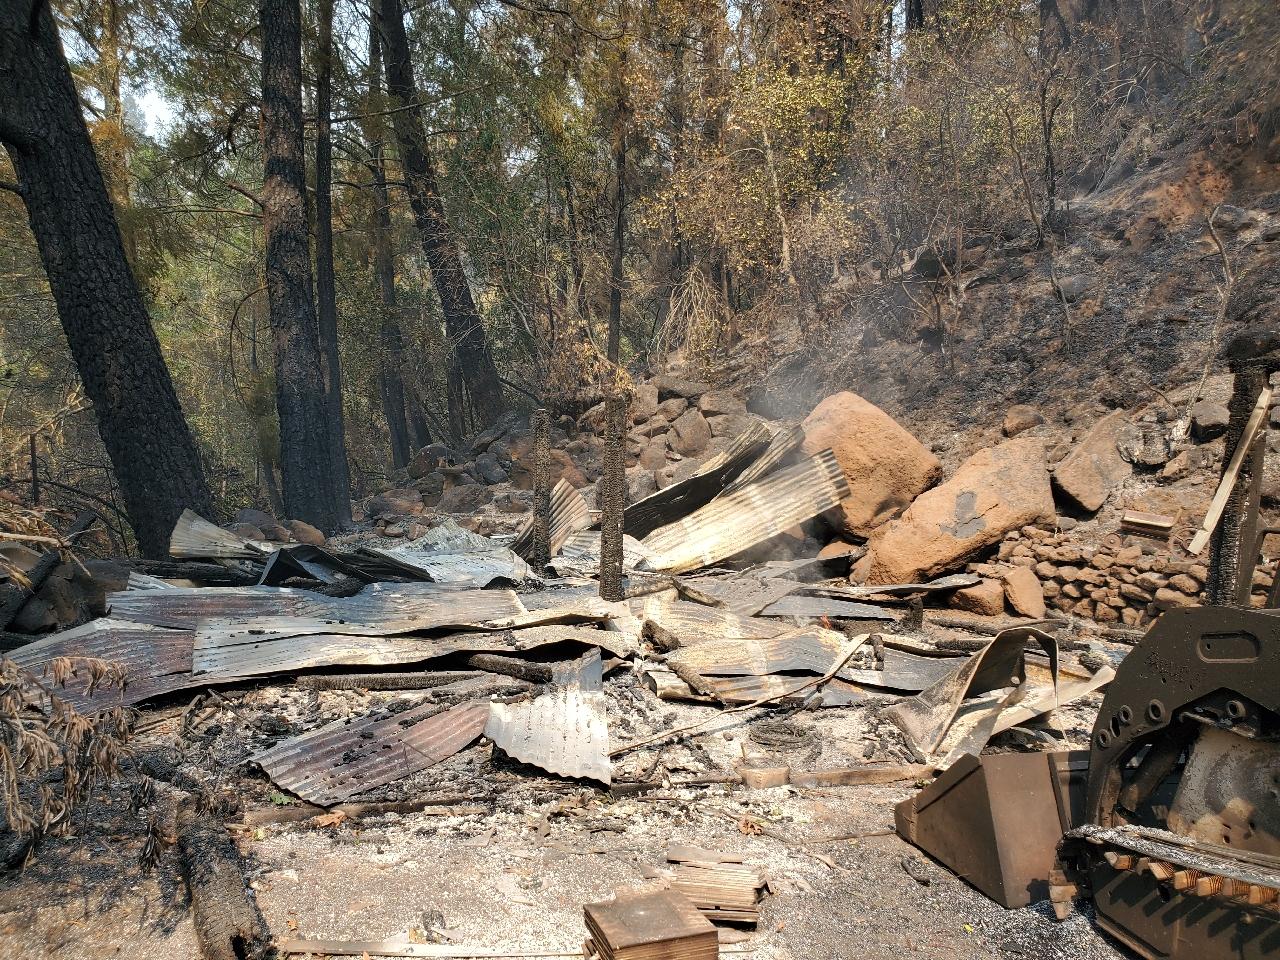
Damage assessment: destroyed